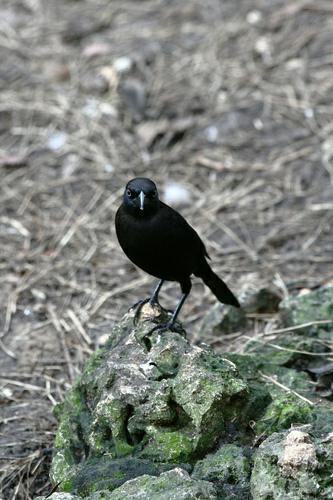
A photo of a shiny cowbird